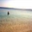
Label: sea